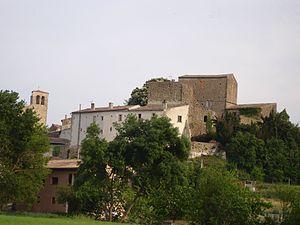
France, Aude (11), Pieusse, Château de Pieusse
Le château de Pieusse est un château situé sur la commune de Pieusse près de Limoux dans le département de l'Aude en France. Ce château est actuellement du domaine privé et ne peut être visité. Il est caractérisé par un donjon d'époque massif dont l'utilisation était essentiellement défensive. Il est vendu comme bien national en 1791.
Pieusse est une commune française, située dans le département de l'Aude en région Occitanie.
Cet article recense les monuments historiques de l'Aude, en France.